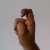
The image shows a hand gesture representing the letter 'X' in Indian Sign Language.